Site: brandenburg
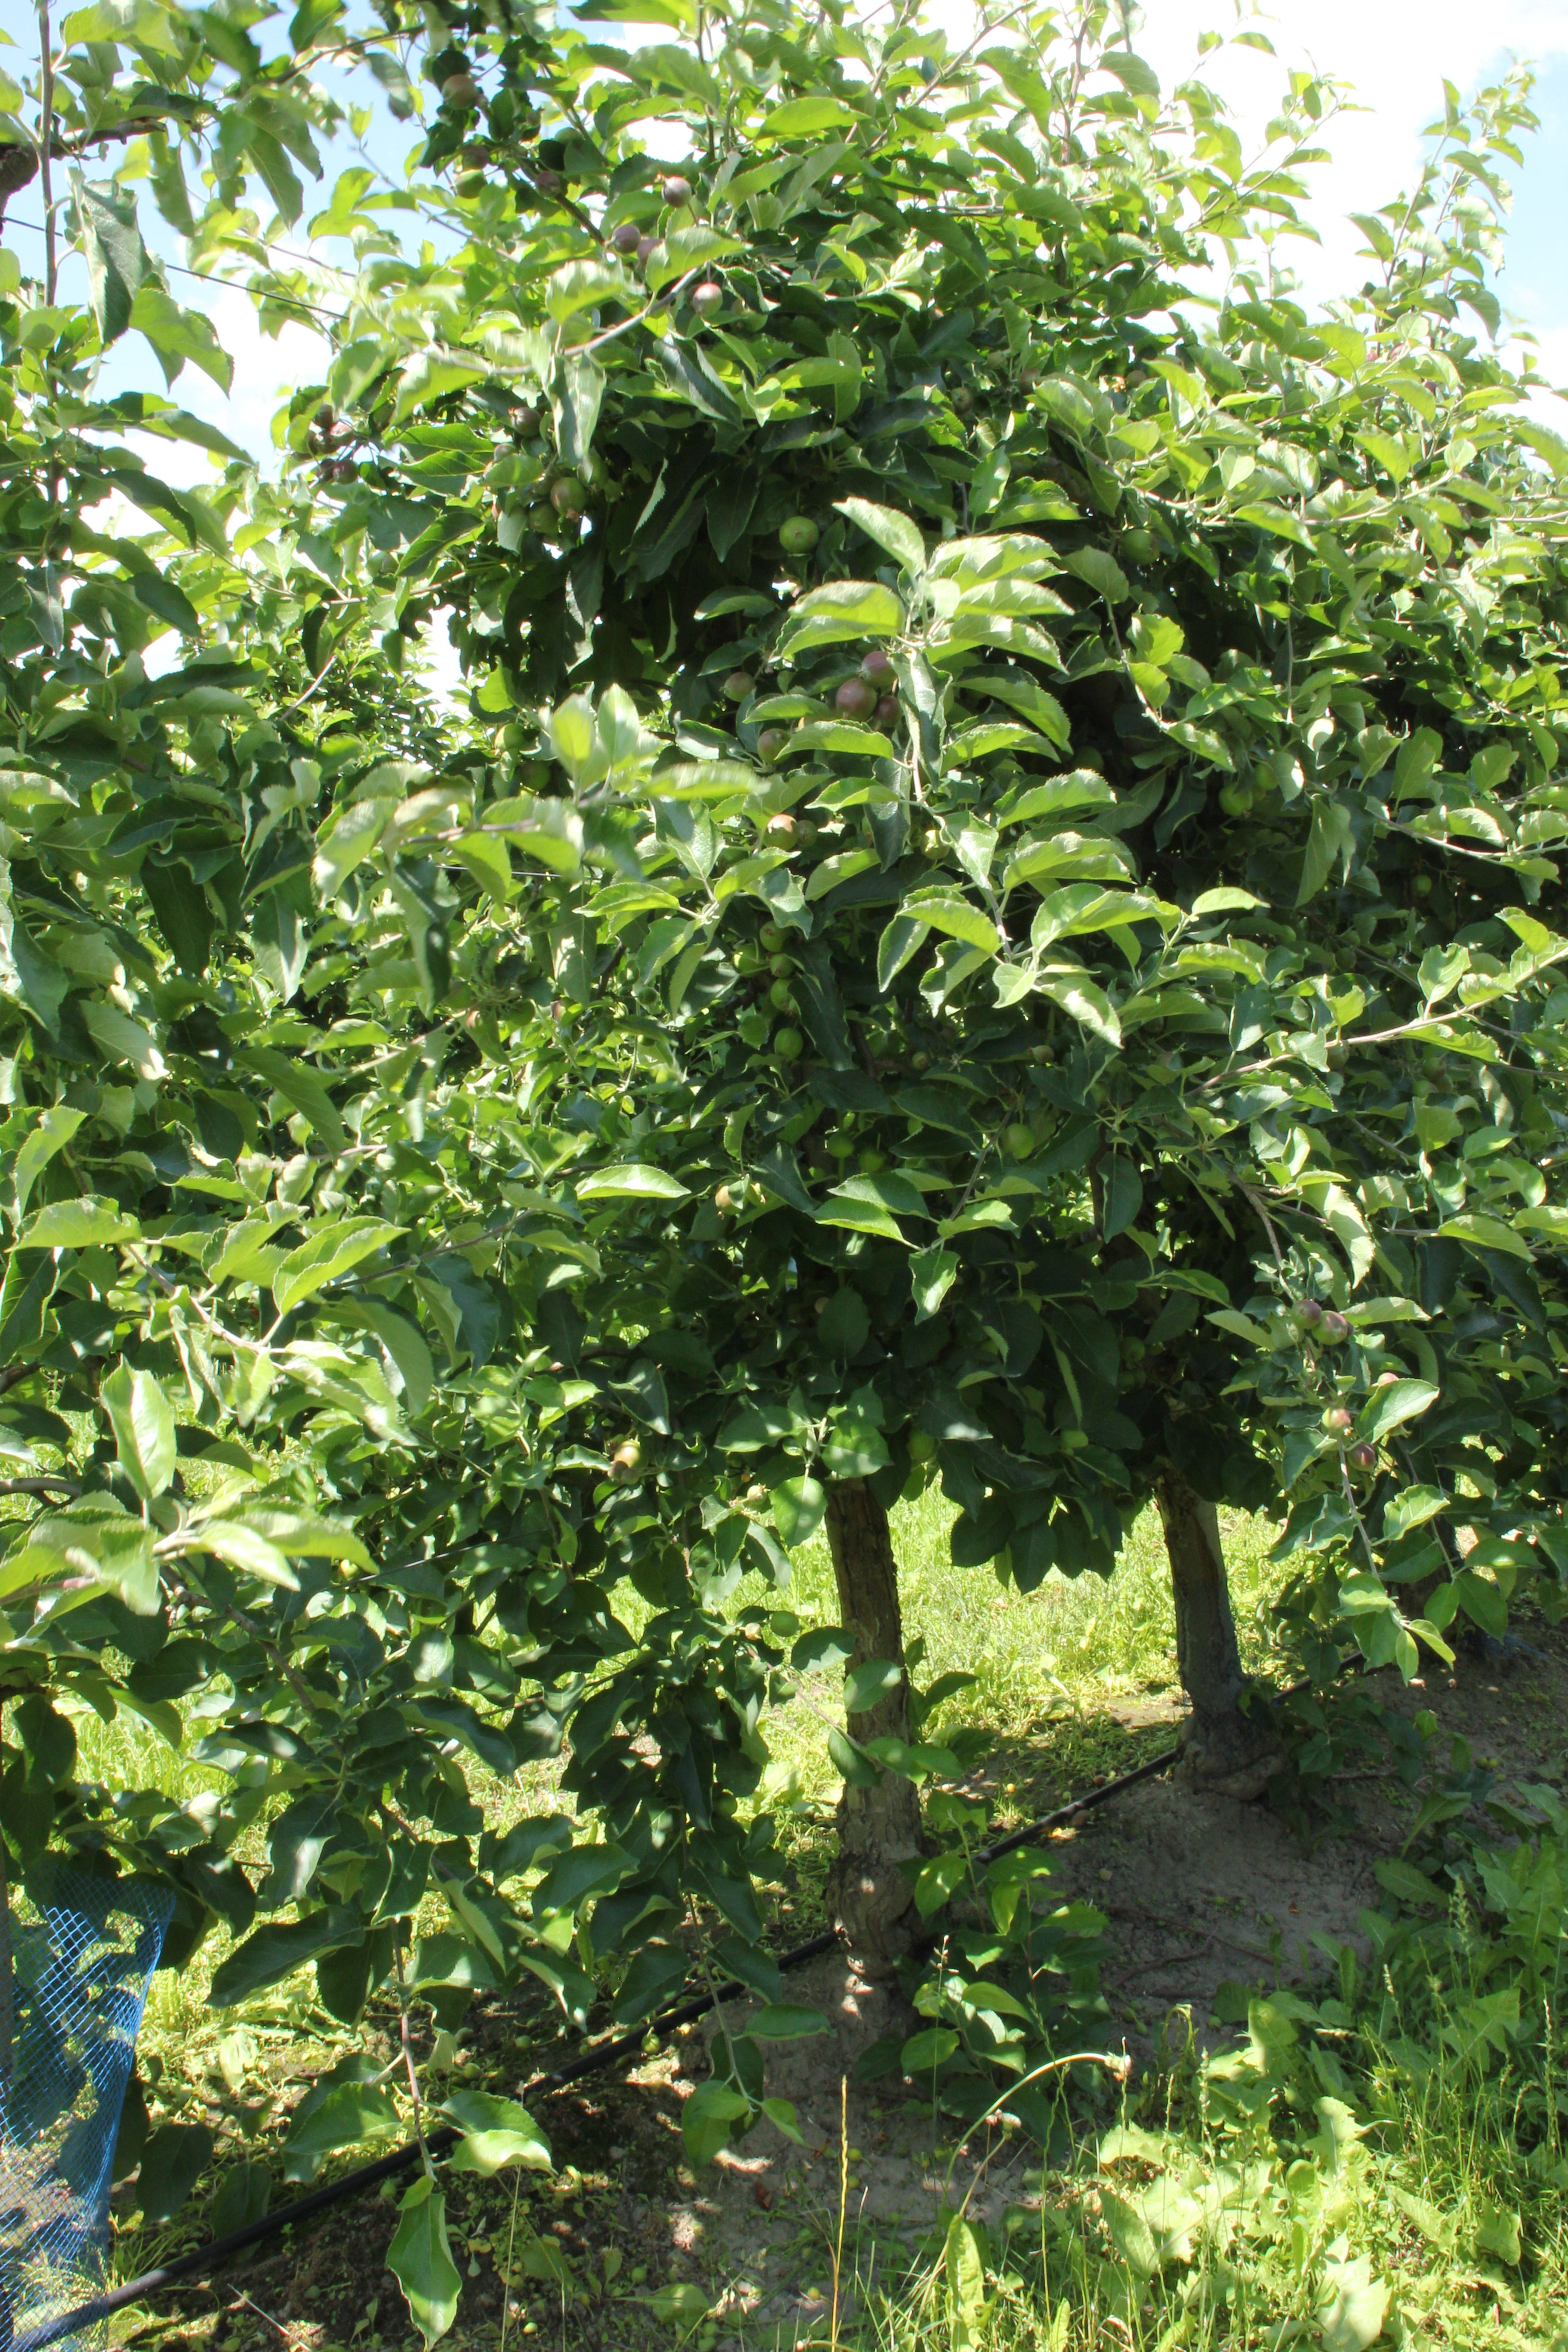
Growth stage (BBCH 73): Development of fruit